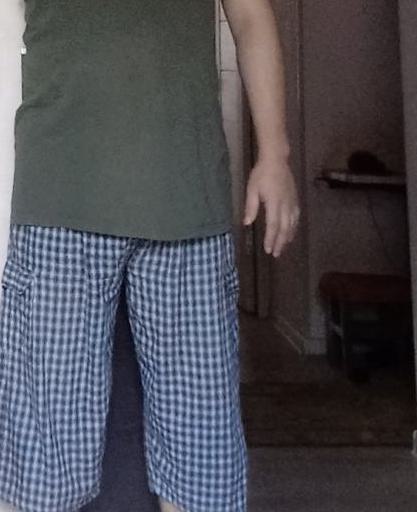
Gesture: no_gesture